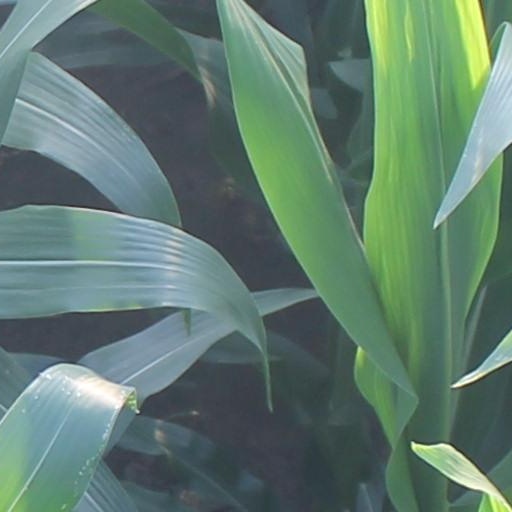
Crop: maize; corn